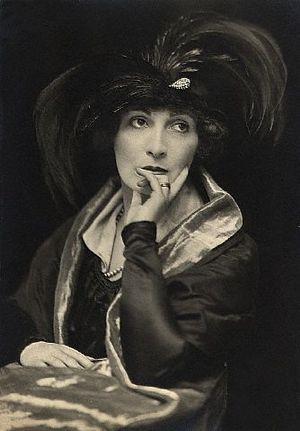
Hazel Lavery est une peintre et la deuxième épouse du portraitiste Sir John Lavery. Son portait est présente sur les billets de banque d'Irlande pendant une grande partie du 20e siècle.